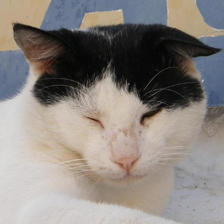
Label: animals